Clockwork

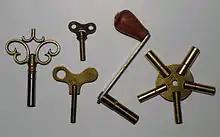
Keys of various sizes for winding up mainsprings on clocks

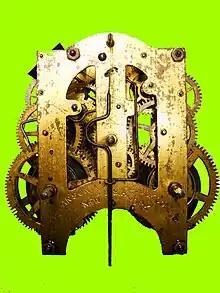
Mechanism of a Wall Clock, Ansonia Co. 1904

The stored amounts of energy used by a given piece during its operation is often housed within it; this frequently happens via a winding device that applies mechanical stress to an energy-storage mechanism such as a mainspring, thus involving some form of escapement. In other cases, hand power may be utilized. The use of wheels, whether linked by friction or by gear teeth, to redirect motion, gain speed, or involve torque, is typical; many clockwork mechanisms have been constructed primarily to serve as visible or implicit "tours de force" of mechanical ingenuity in this area. Sometimes, clocks and timing mechanisms are used to set off alarm noises or trigger explosives as well as to otherwise activate some other entity.